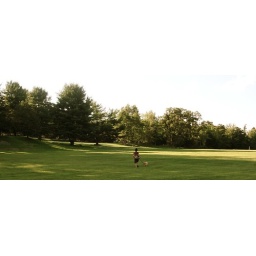
walking puppy in the fields